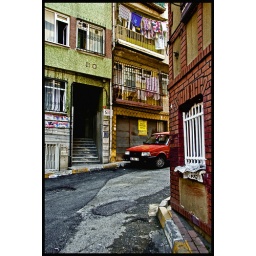
~ red car in a Fener neighboorhood - Istanbul ~